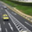
Label: road